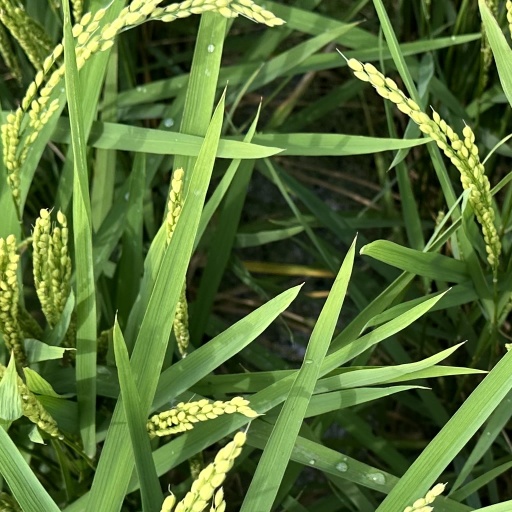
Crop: rice